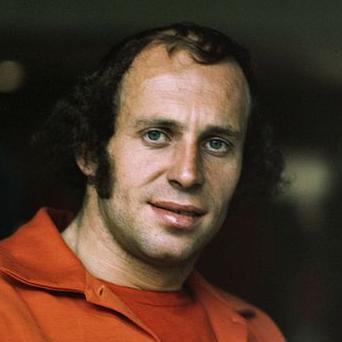
Age: 27